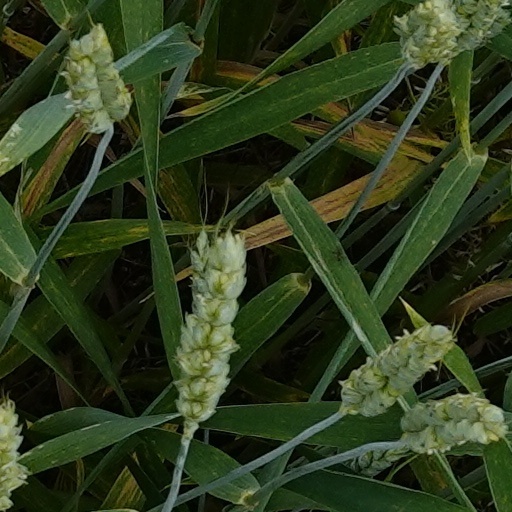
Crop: wheat